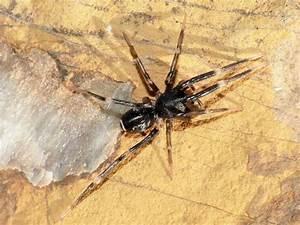
spider